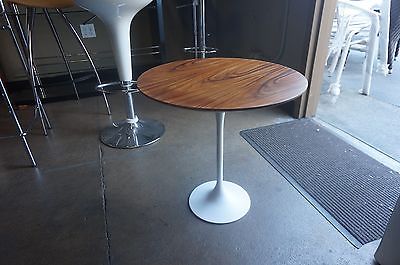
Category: table